Edinburgh Vaults

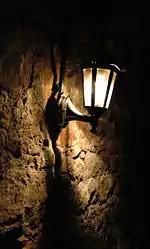
Inside the vaults

The vault rooms, used as storage space and workshops for the South Bridge businesses, operated as intended for a relatively short space of time. Construction of the bridge had been rushed and the surface was never sealed against water. The vaults began to flood. Abandonment of the vaults began as early as 1795. With the vaults being gradually abandoned by the businesses on the bridge, the empty rooms were adopted and adapted by new users. As the Industrial Revolution took hold of Britain, the Cowgate area had developed into Edinburgh's slum. The vaults also served as additional slum housing for the city’s poor. Living conditions were appalling. The rooms were cramped, dark and damp. There was no sunlight, poorly circulated air, no running water, and no sanitation. Many rooms housed families of more than ten people. Crimes, including robbery and murder, soon plagued the Vaults. The vaults were lighted with fish oil lamps, which combined with the stench of stale waste and chamber pots made the area barely habitable. There is no evidence that Burke and Hare, the infamous serial killers who sold corpses to medical schools, used the vaults for their body snatching activities.